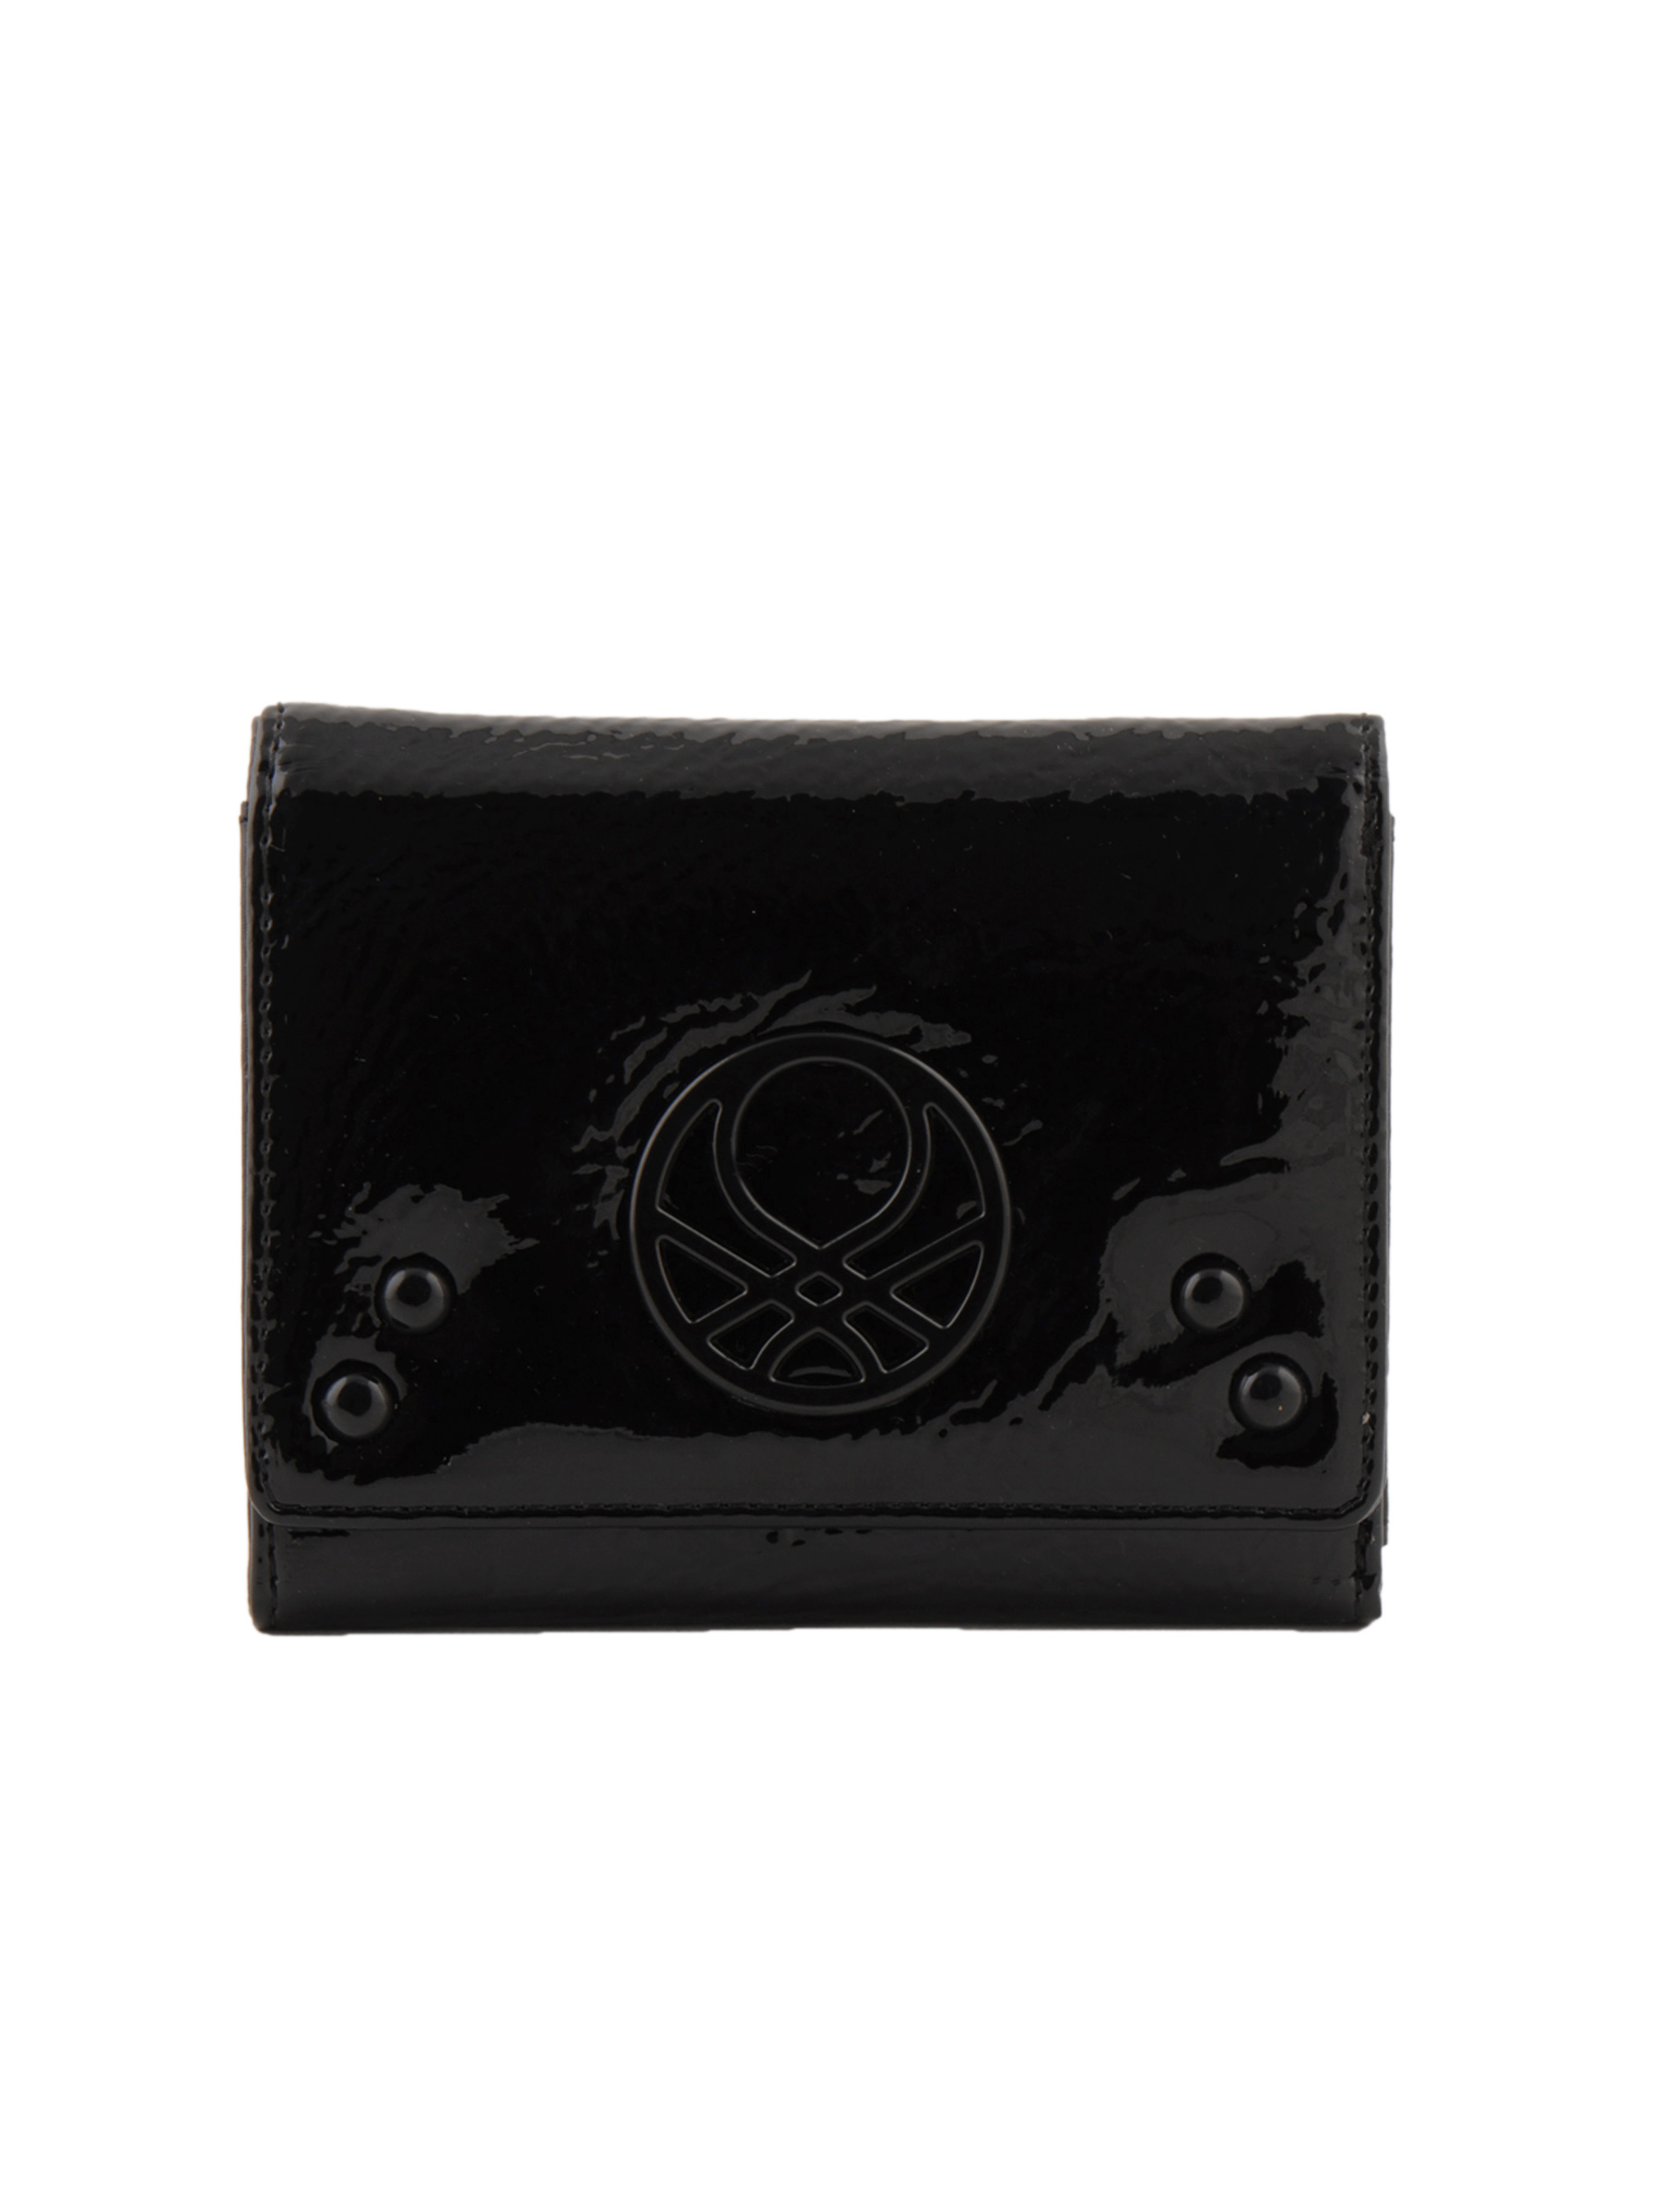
United Colors of Benetton Women Solid Black Wallets
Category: Accessories / Wallets / Wallets
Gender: Women
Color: Black
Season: Summer 2011
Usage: Casual